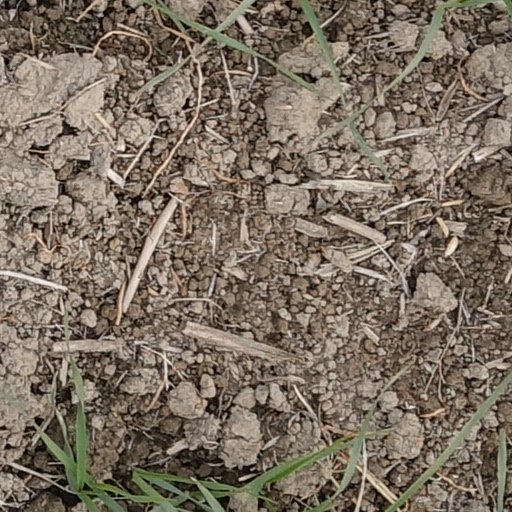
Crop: wheat